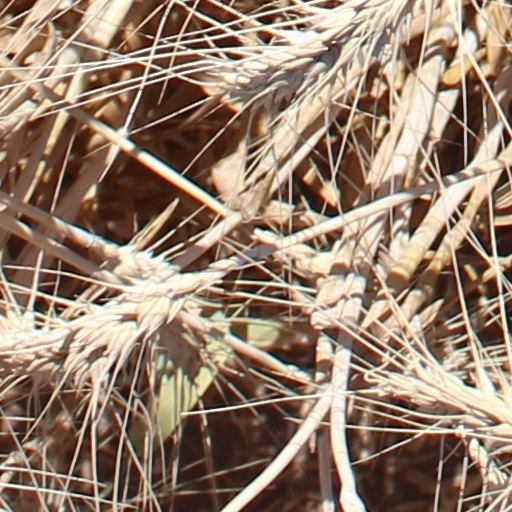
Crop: wheat